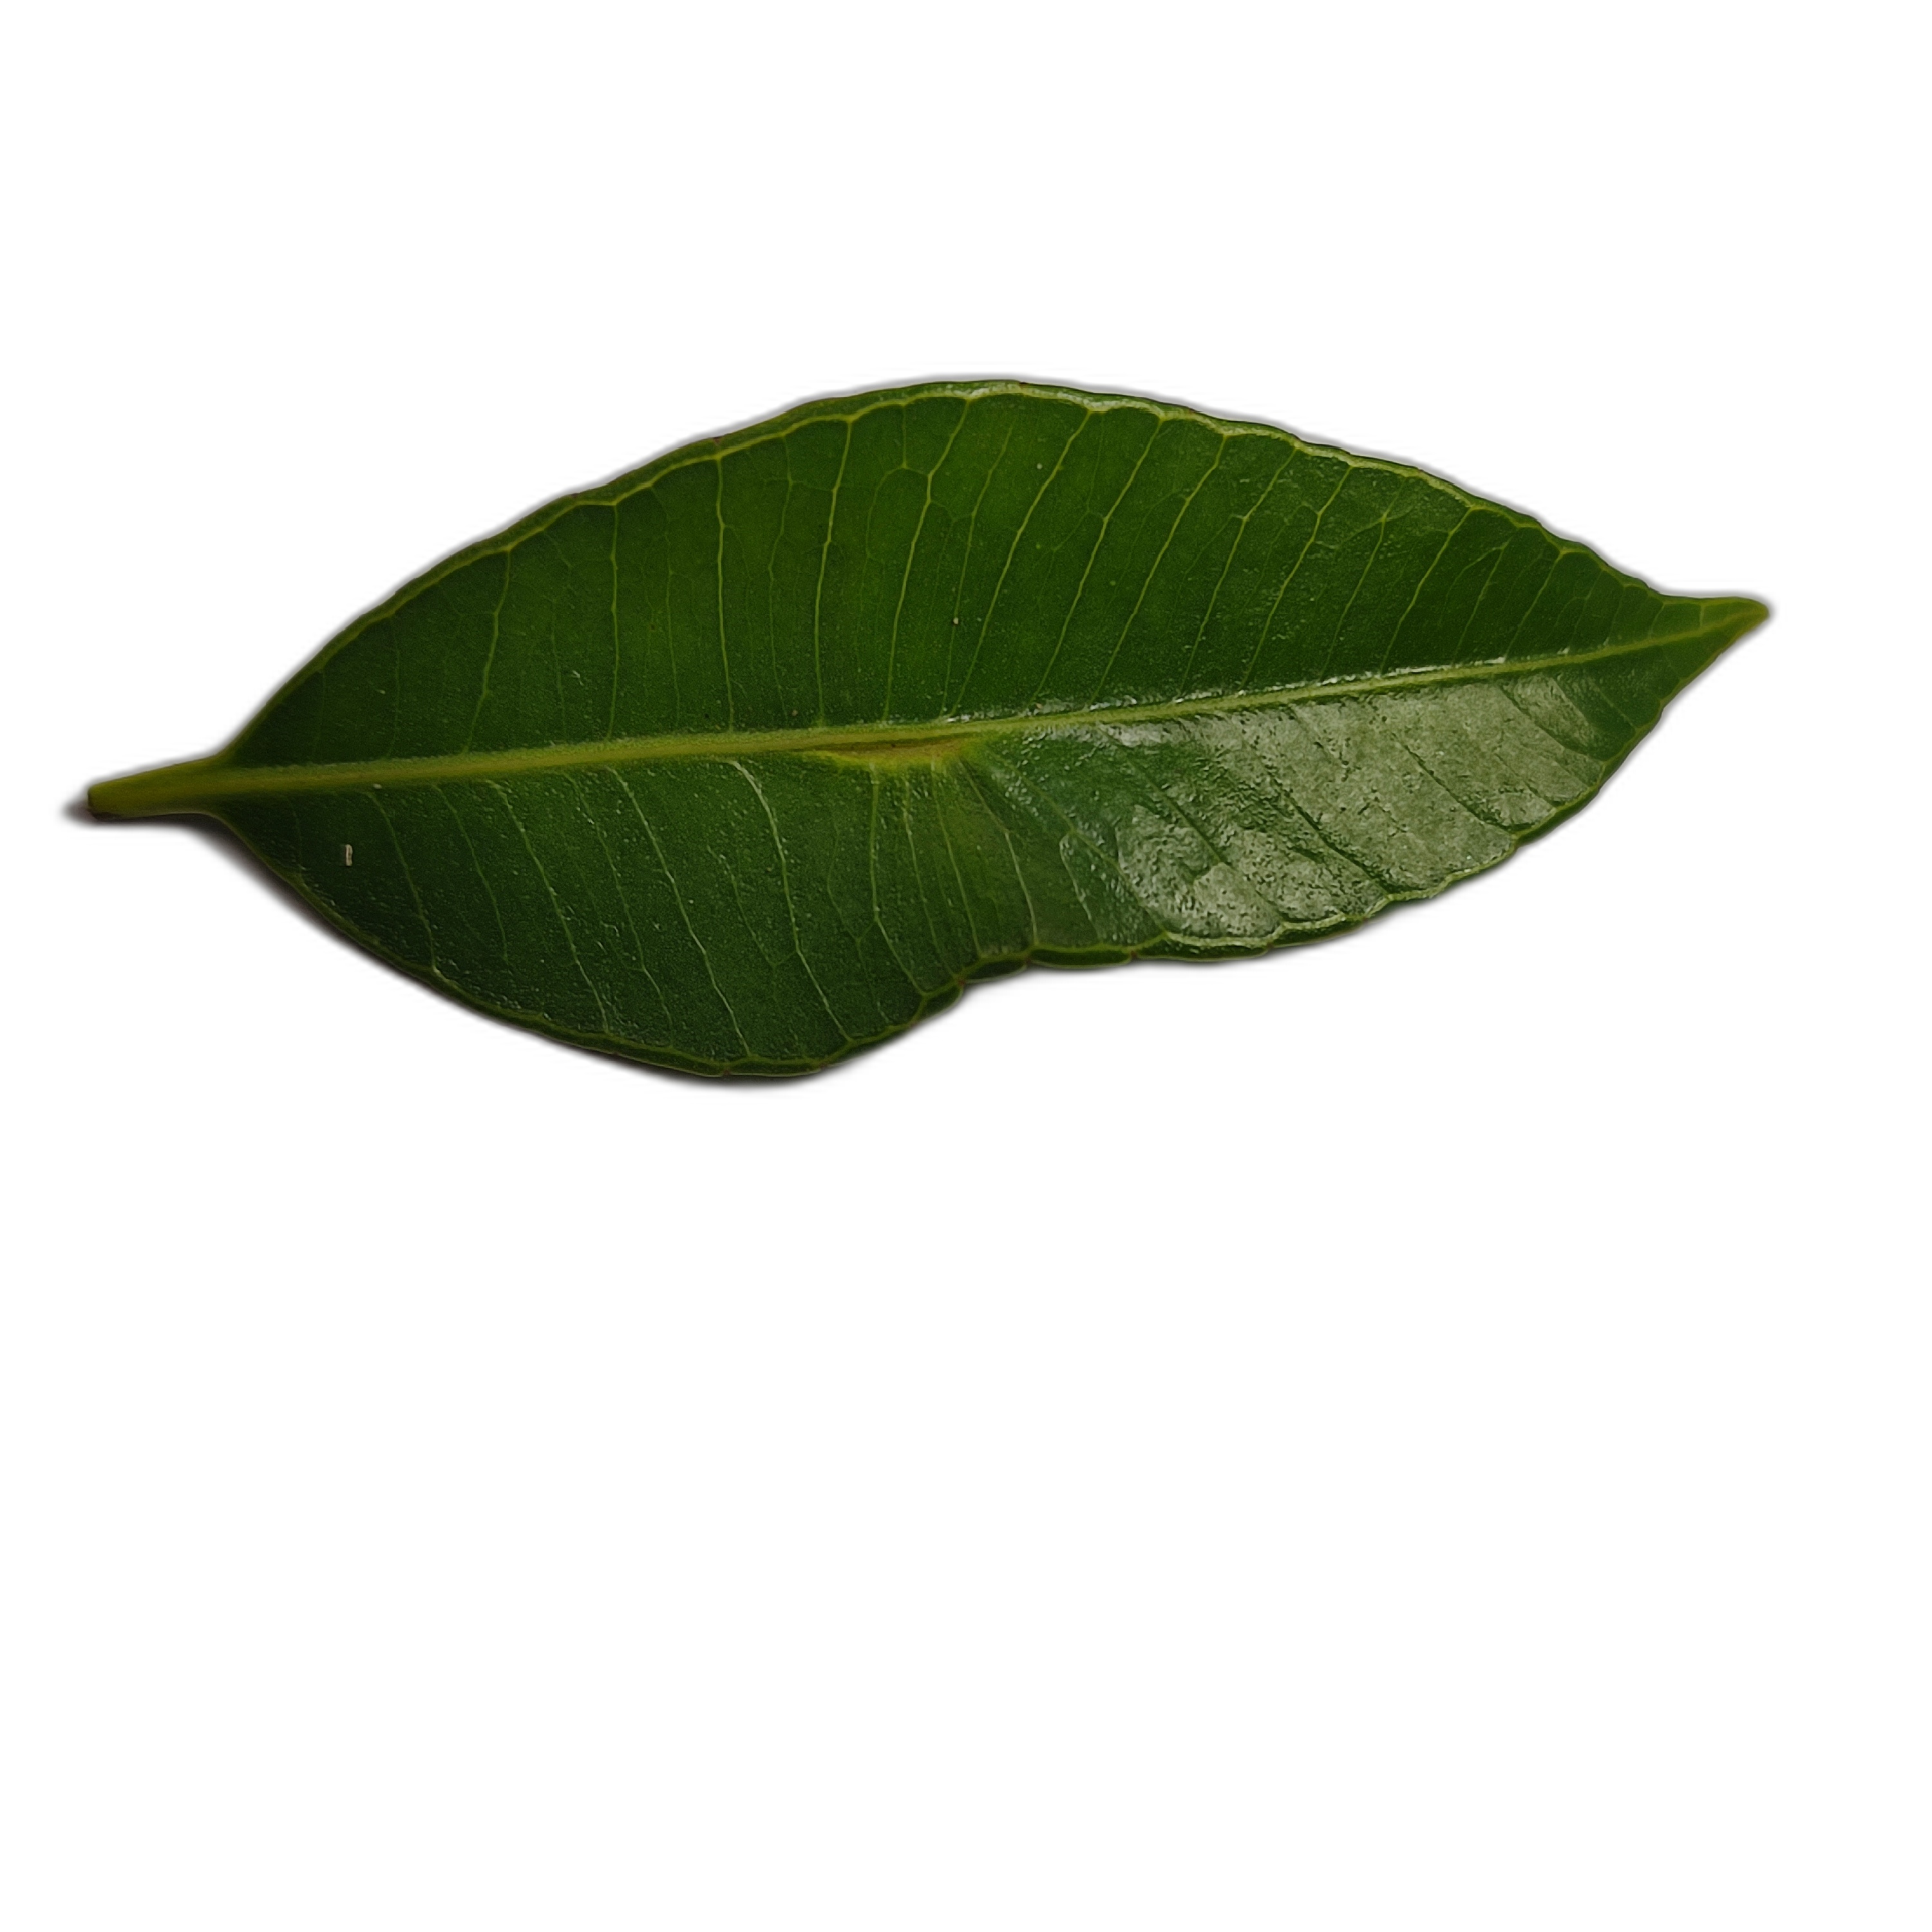
Label: healthy